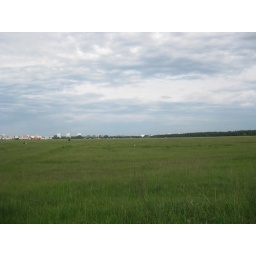
The field with grass I have to pass over this field everyday, May 2009